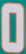
Number: 0